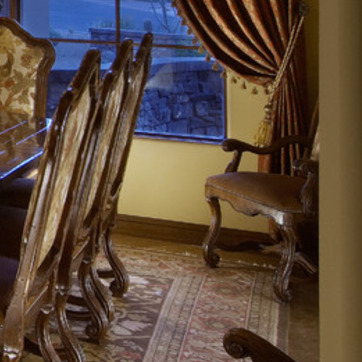
Material: painted